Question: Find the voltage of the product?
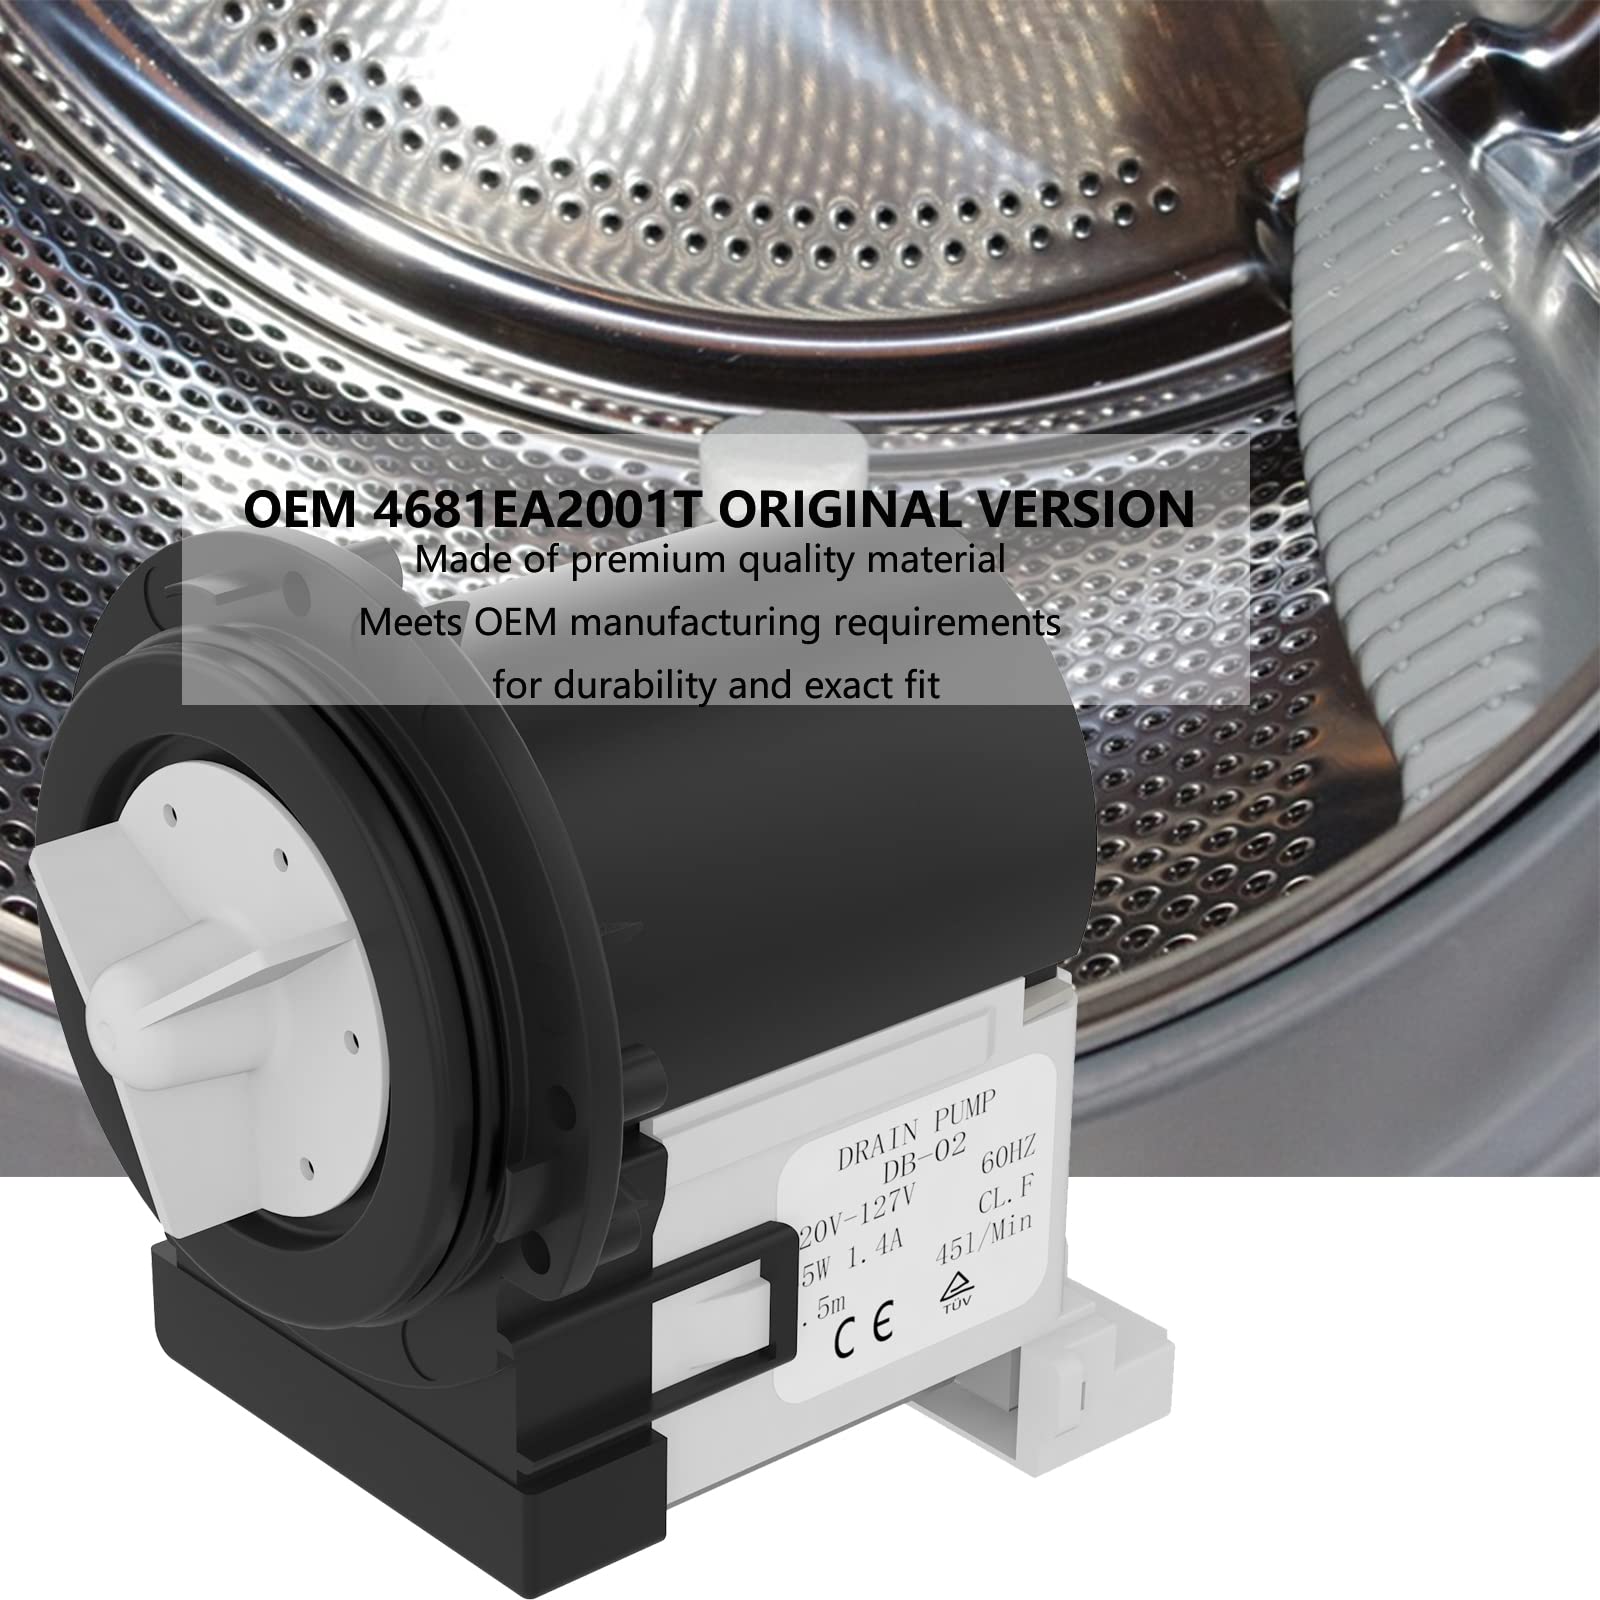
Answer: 127.0 volt